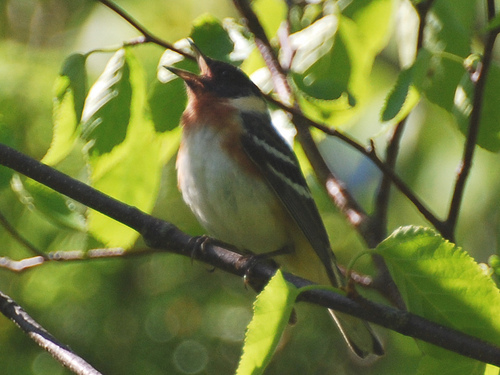
the bird has brown throat, white breast, belly and abdomen, gray wings with two wingbars.
this bird has a white belly and breast with a black crown and white wingbars.
this bird is white, brown, and black in color with a sharp beak and dark eye rings.
this bird has a white belly and breast, brown neck, black crown, and white wingbars.
this small bird has a grey head, a rusty brown chin, throat and sides and a white belly. the bill is wide and pointed and the wings have a black band with white bars.
this bird is white with red and has a long, pointy beak.
this bird has wings that are black and has a white belly
this bird has a straight beak with a white chest and wingbars that are white compared to the black wings.
a small bird with a white belly and black head along with black wings with white wingbars.
the bird's opened beak is black and its stomach is white but the orange feathers underneath the chins gives a big contrast to the rest of its body.
Species: Bay Breasted Warbler